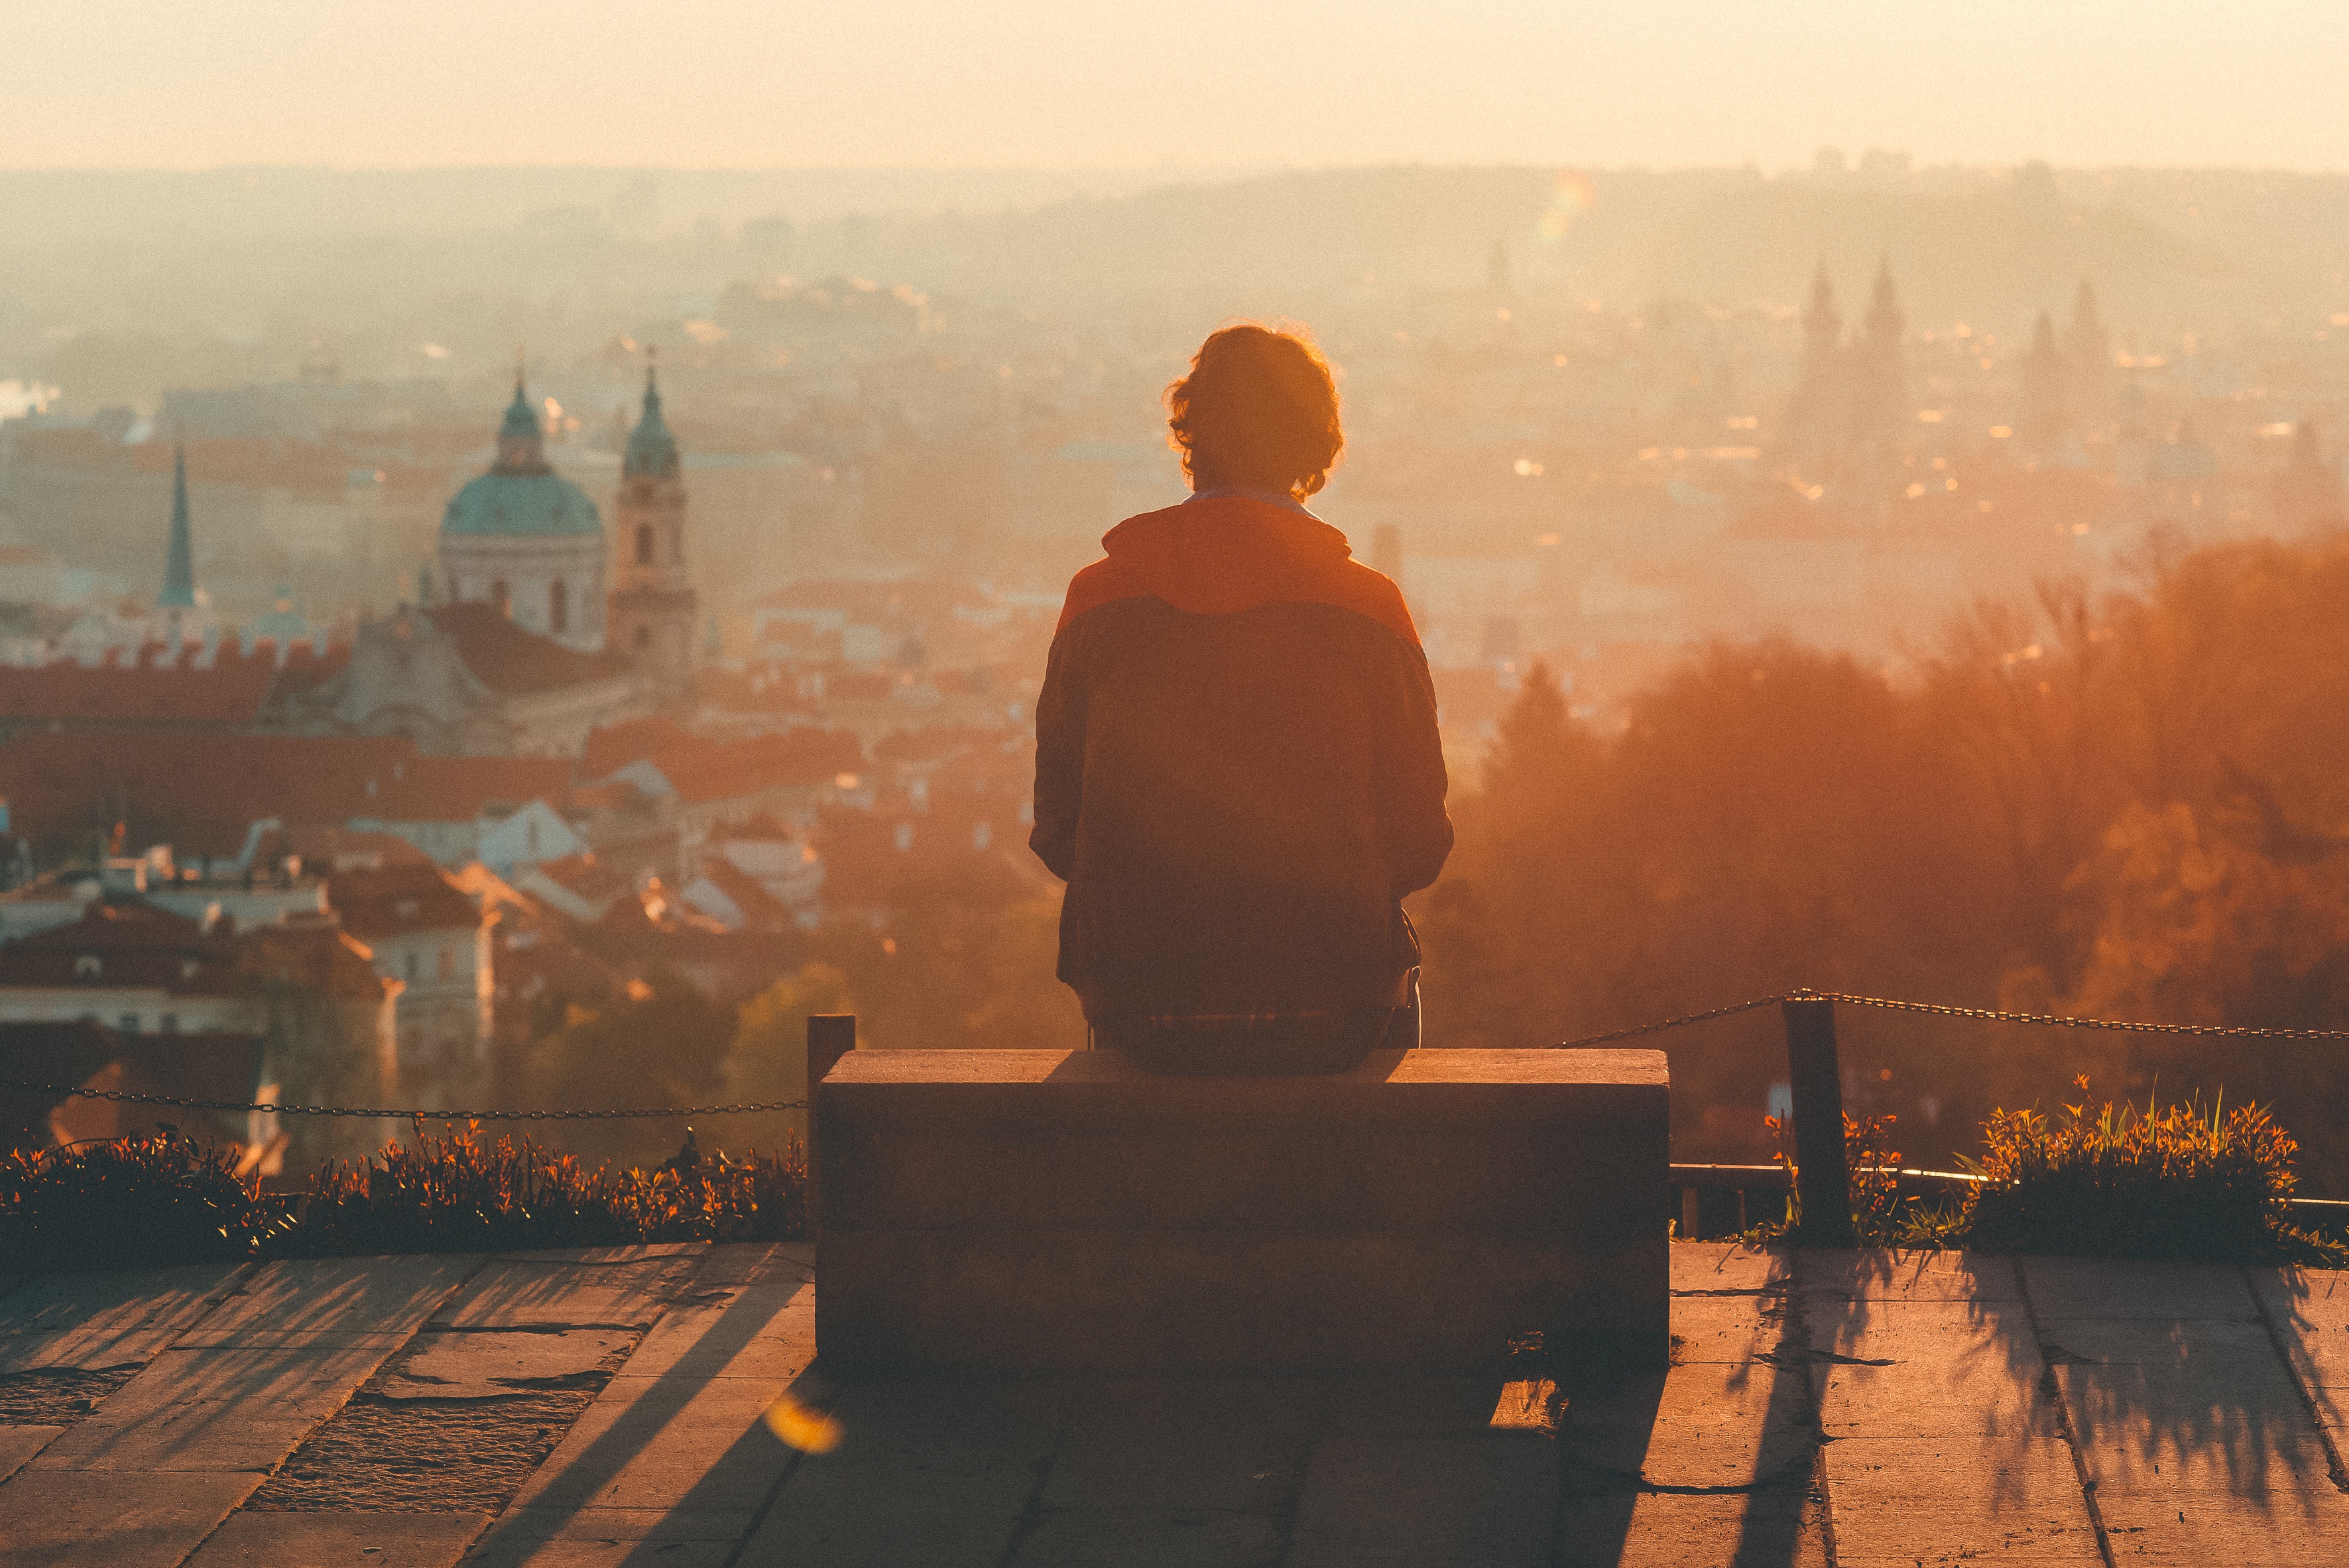
man, sunrise, sunset, sunlight, morning, dawn, city, dusk, evening, prague, temple, image, atmospheric phenomenon